Marinette Yetna

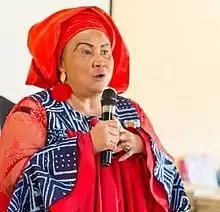

Marinette Ngo Yetna (1965 – 24 May 2021) was a Cameroonian politician who served as a Deputy.